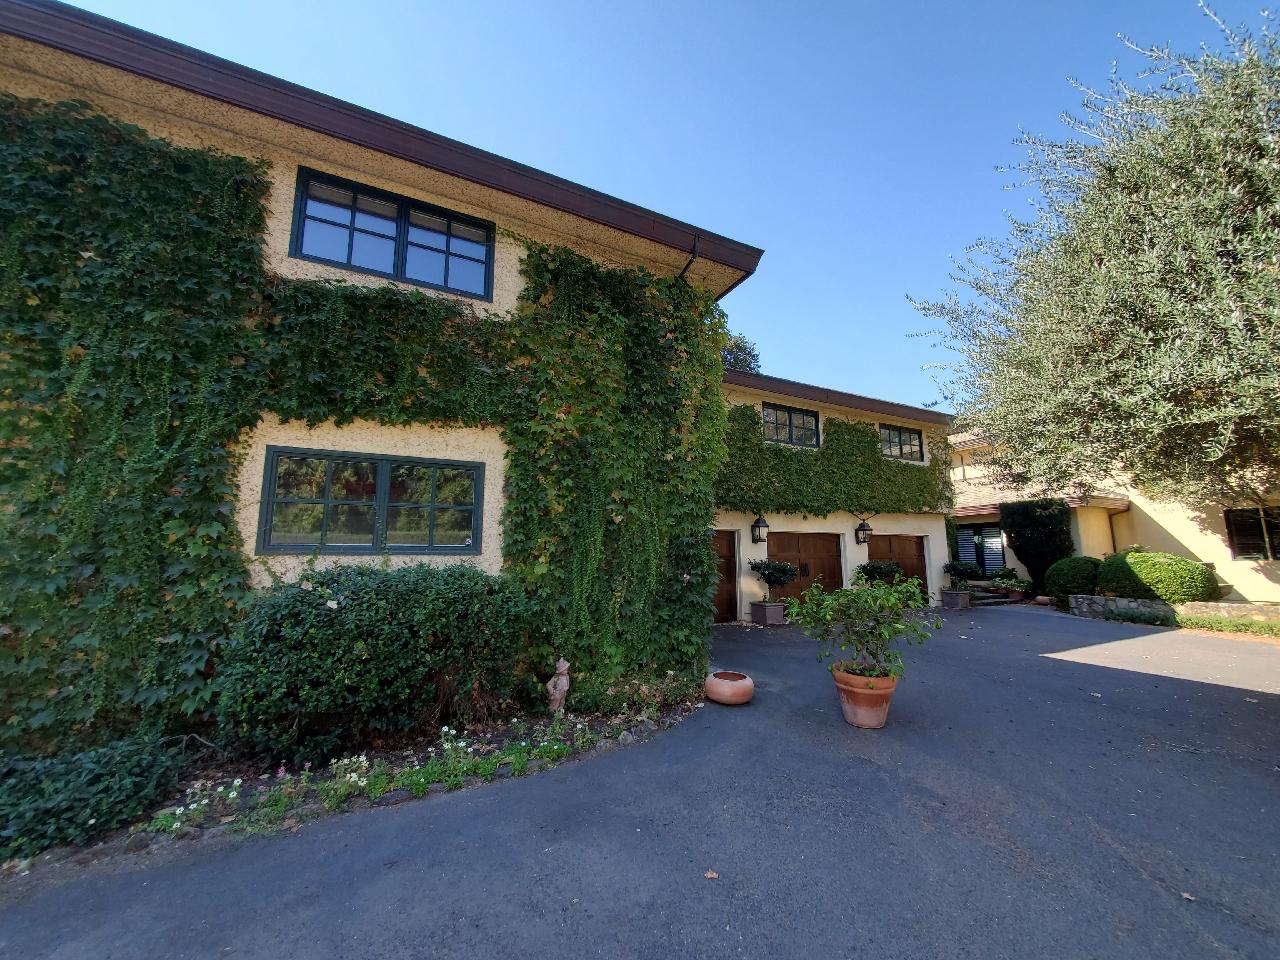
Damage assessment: no_damage